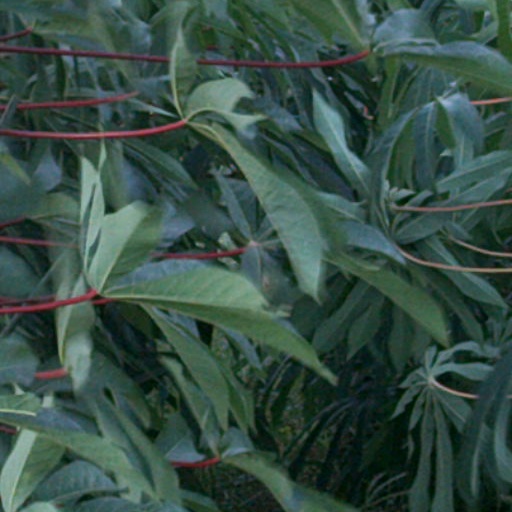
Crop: cassava